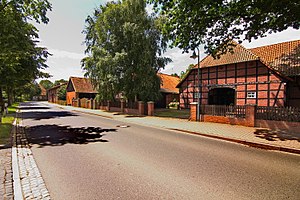
Gilten
Gade i Gilten
Gilten er en kommune i Samtgemeinde Schwarmstedt i Landkreis Heidekreis i den centrale del af den tyske delstat Niedersachsen.